Ashanti (singer)

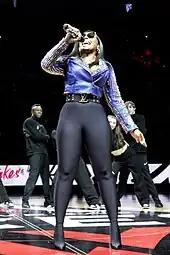
Ashanti performing at the 2023 WNBA Finals in Las Vegas in October 2023.

In 2015, she announced that she had worked on new music for her seventh album, with an unknown release date. Ashanti collaborated with Michelle Obama for her #Let'sMove campaign to spread awareness of drinking water with her new video and song "Let's Go" released in 2015. In 2016, she collaborated on the song "Seven Day Love" included in the album "Inzombia" by Canadian singer Belly. She has also worked with numerous artists, including Sia, Alicia Keys, John Legend, Queen Latifah, Usher and Kelly Clarkson to interpret the songs of the Broadway musical ""Hamilton"" for the compilation "The Hamilton Mixtape".